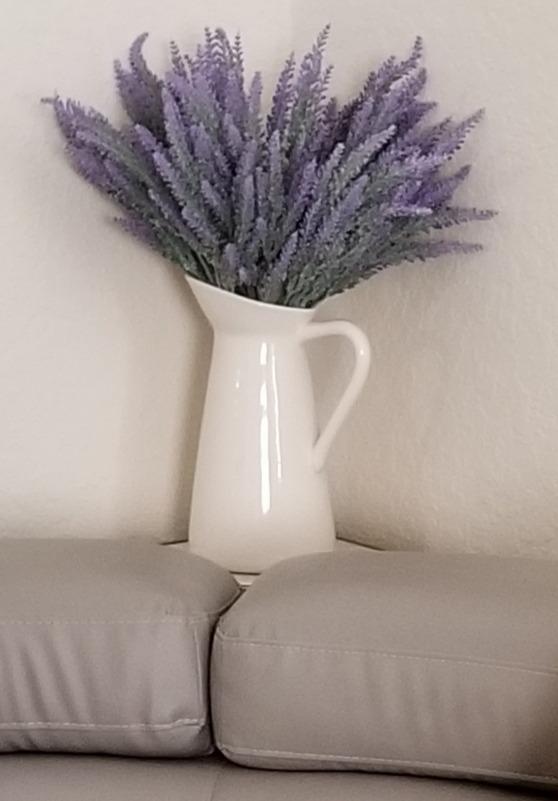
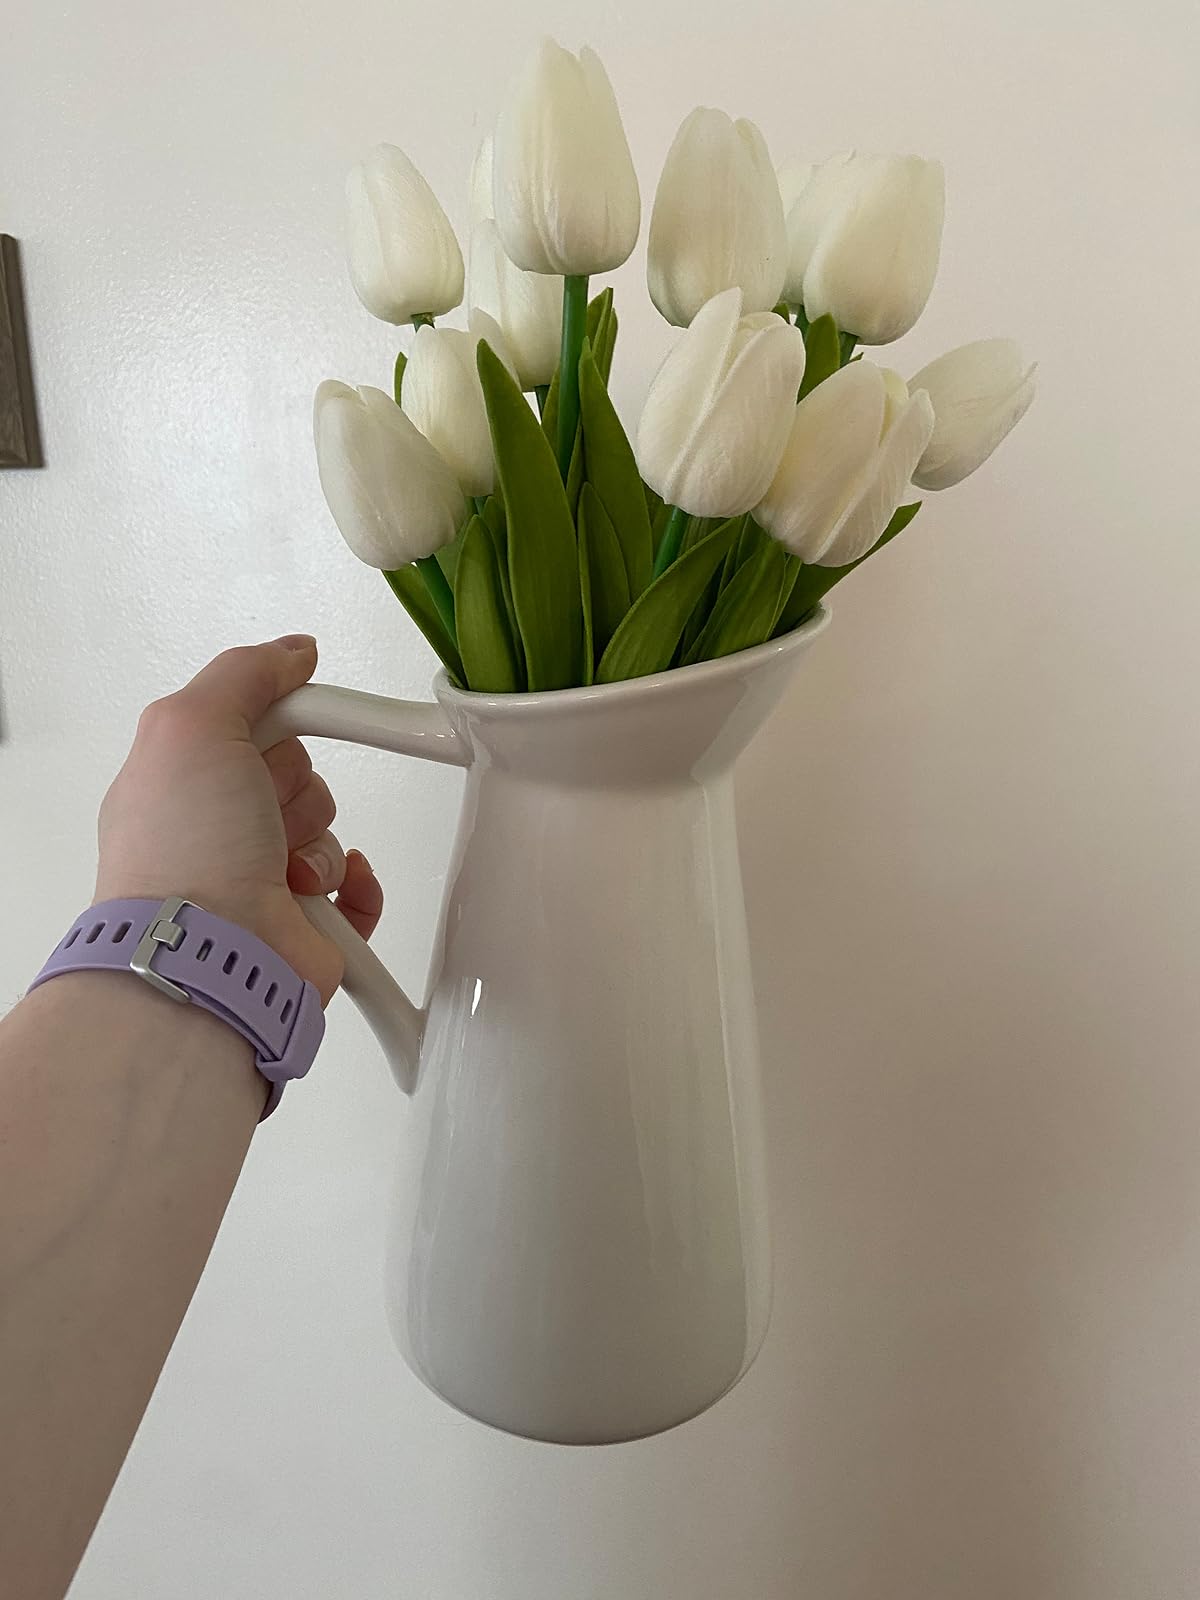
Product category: vase
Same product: yes